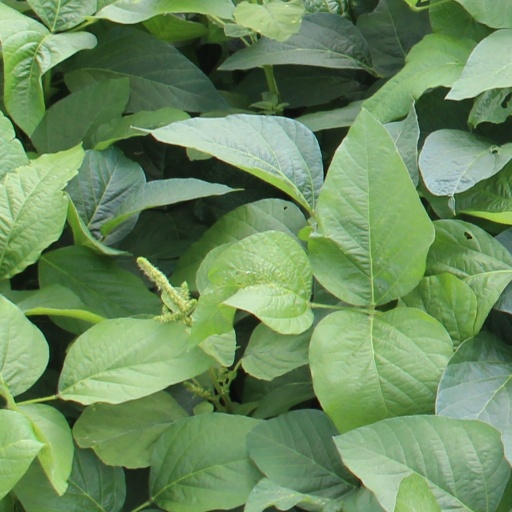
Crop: soybean